Outside broadcasting

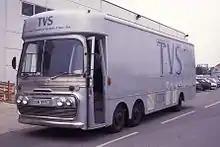
Television South (TVS) OB Unit 1 as seen in 1991

Outside radio broadcasts have been taking place since the early 1920s and television ones since the late 1920s. The first outside broadcast by the British Broadcasting Company was of the British National Opera Company production of "The Magic Flute" from the Royal Opera House, Covent Garden on 8 January, 1923. The first large-scale outside broadcast was the televising of the Coronation of George VI and Elizabeth in May 1937, done by the BBC's first Outside Broadcast truck, MCR 1 (short for Mobile Control Room).